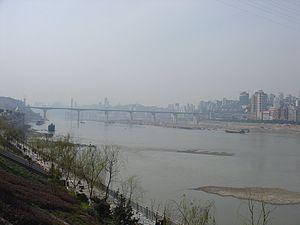
Le pont de Shibanpo est un pont routier qui permet depuis 2005 de franchir le fleuve Yangzi Jiang près de Chongqing.